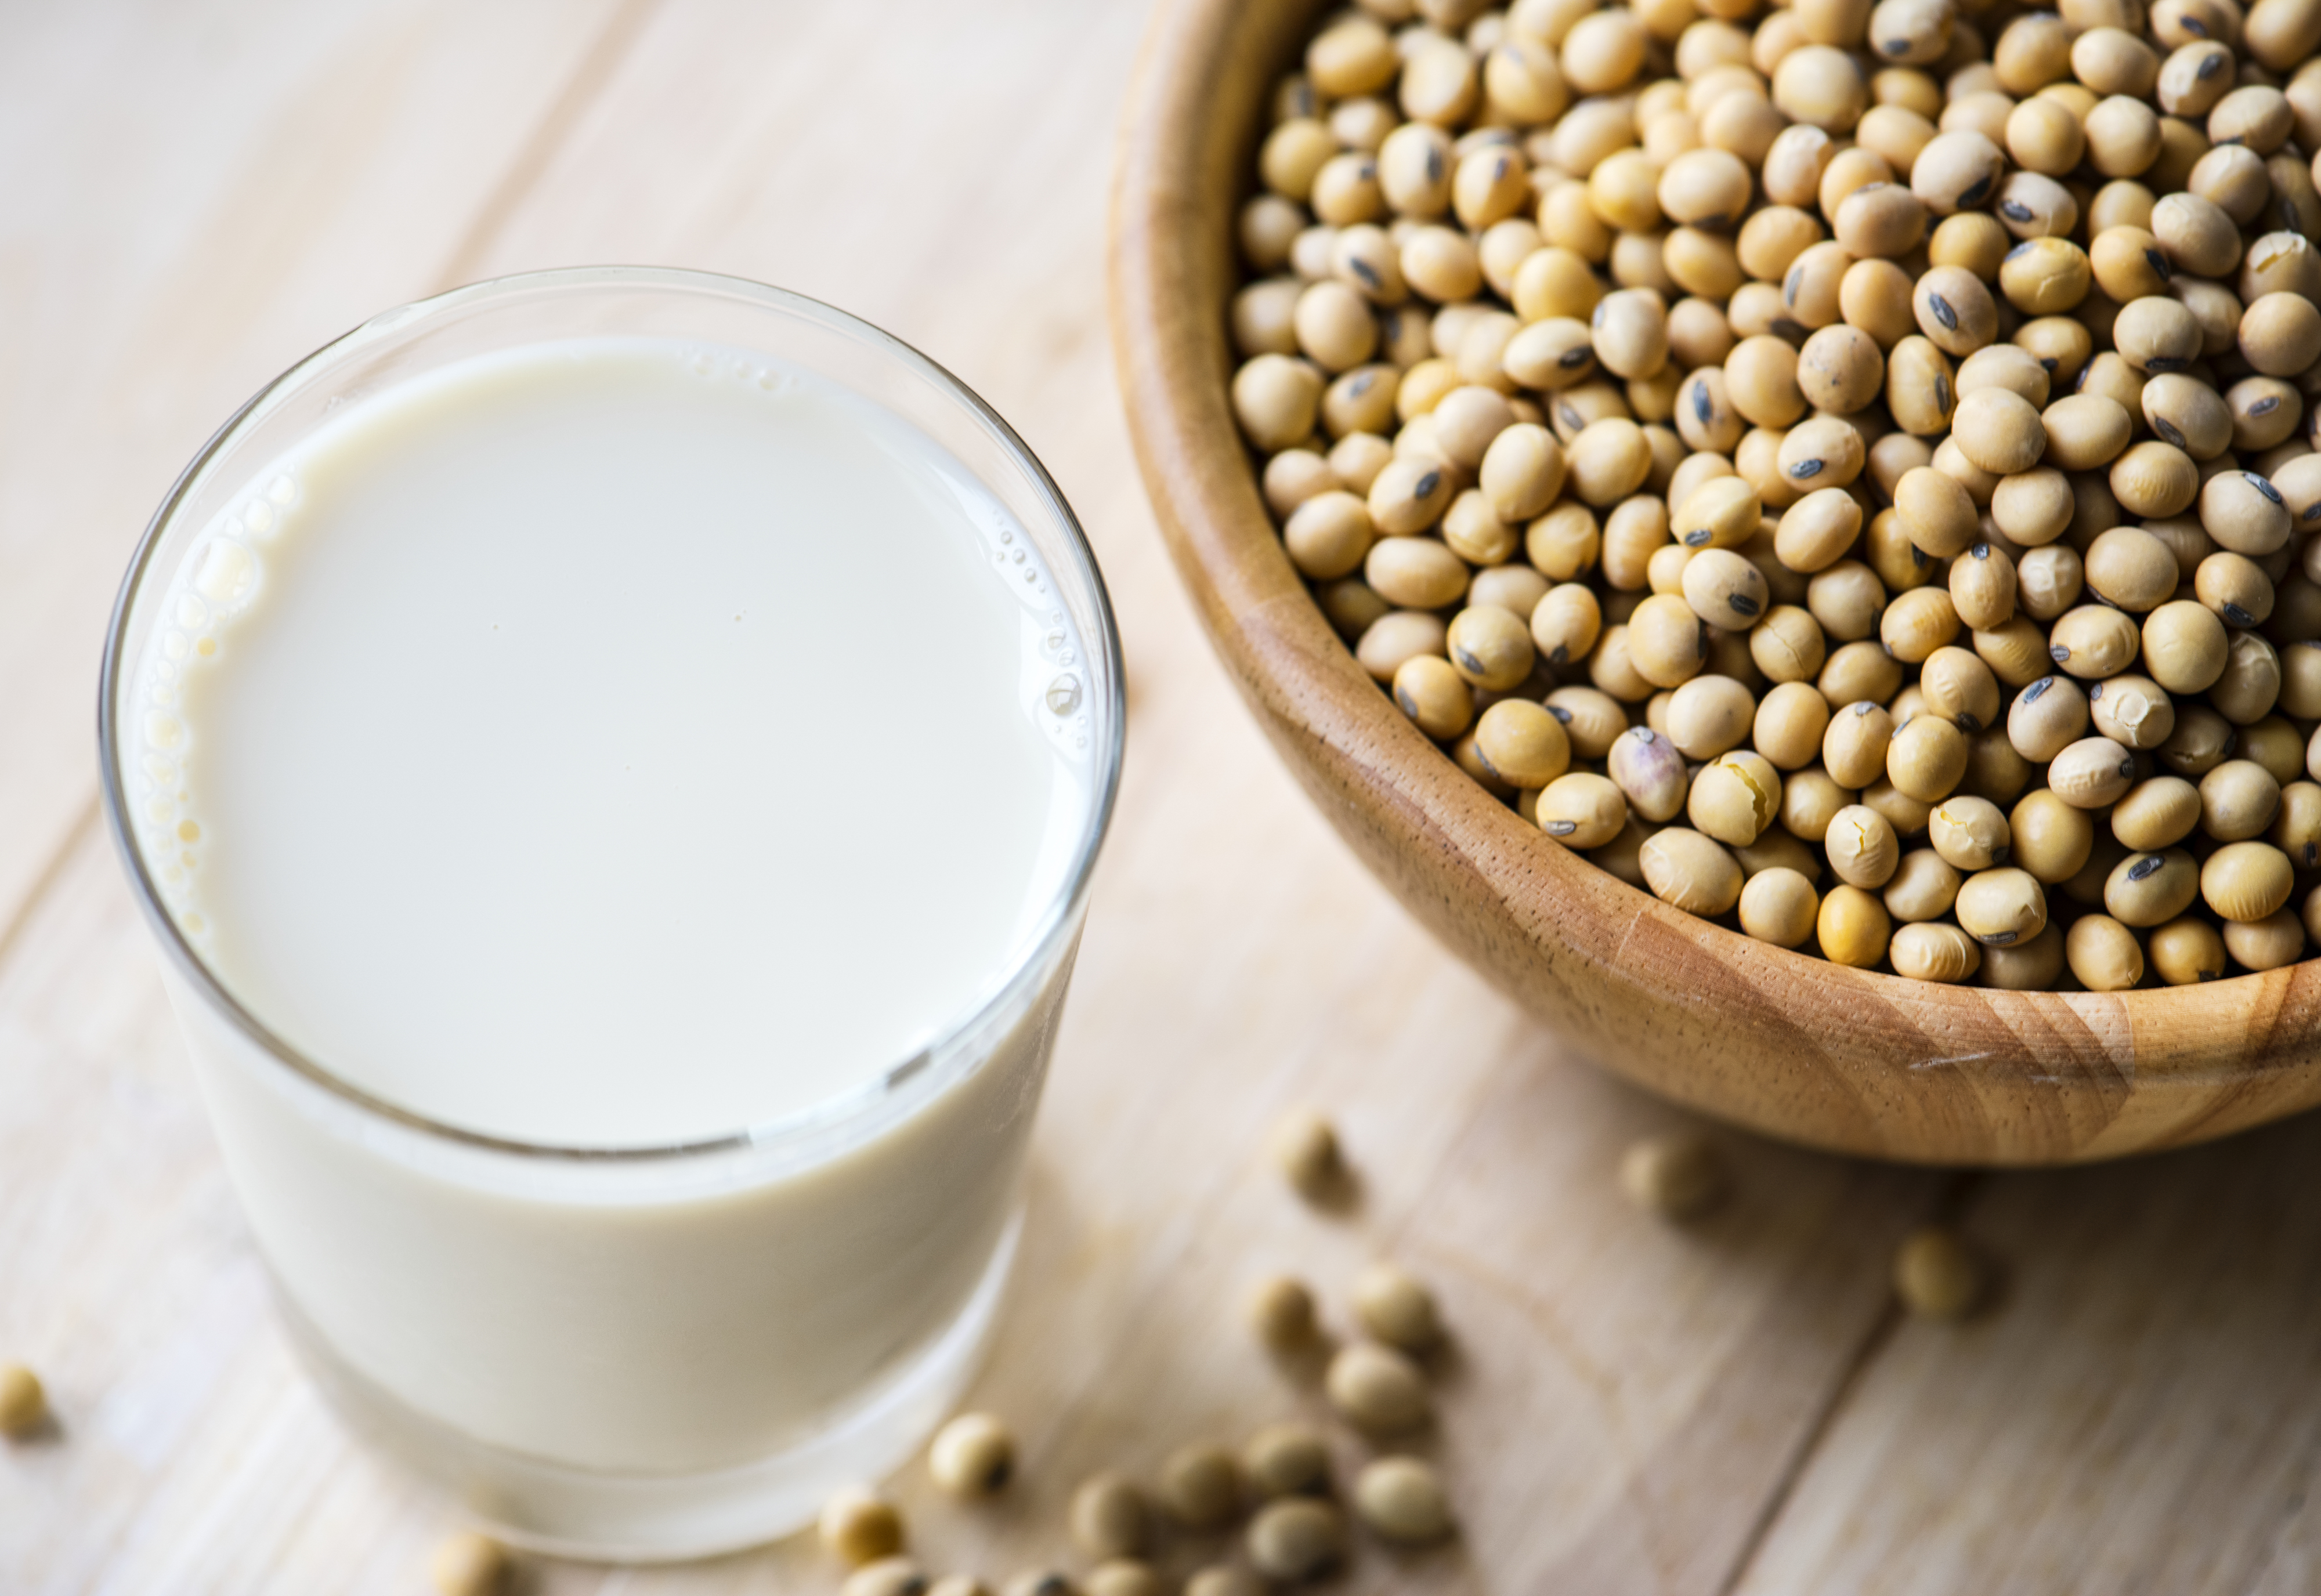
beans, beverage, calcium, closeup, drink, drinkable, food photography, fresh, glass, grain, health, healthy, ingredient, macro, milk, natural, nutrition, organic, protein, raw, refreshment, seed, soy, soy milk, soya, soybean, vegetarian, wooden, wooden bowl, soymilk, superfood, vegetarian food, plant milk, commodity, bean, hemp milk